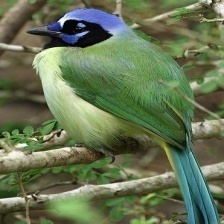
Species: GREEN JAY
Scientific name: CYANOCORAX YNCAS
ImageNet parent category: jay